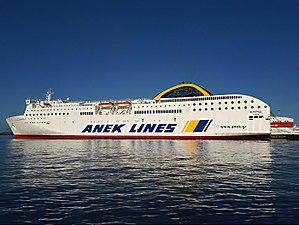
ANEK Lines est une importante compagnie de navigation maritime grecque assurant le transport de passagers, de véhicules et de fret en car-ferry en mer Égée entre Le Pirée, la Crète, les Cyclades et le Dodécanèse, ainsi qu'en mer Adriatique entre la Grèce et l'Italie. Fondée en 1967 à la suite de la volonté du peuple crétois d'avoir la maîtrise de ses transports maritimes, la compagnie débute ses activités en 1970 entre la Crète et Le Pirée.